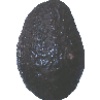
Label: Avocado ripe 1